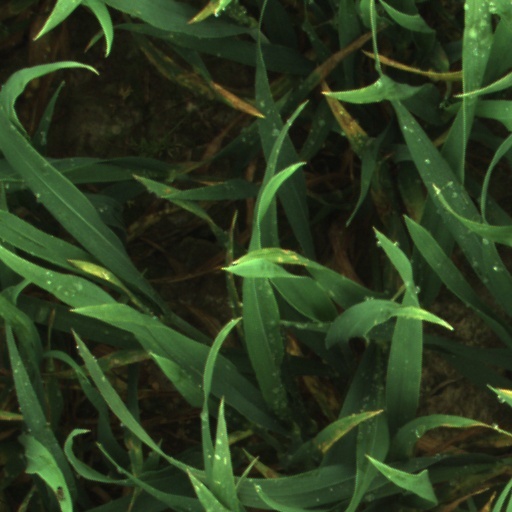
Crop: wheat